Linear biochemical pathway

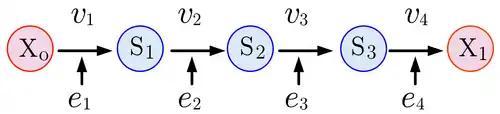
A linear chain of four enzyme-catalyzed steps.

A linear pathway can be studied in various ways. Multiple computer simulations can be run to try to understand the pathway's behavior. Another way to understand the properties of a linear pathway is to take a more analytical approach. Analytical solutions can be derived for the steady-state if simple mass-action kinetics are assumed. Analytical solutions for the steady-state when assuming Michaelis-Menten kinetics can be obtained but are quite often avoided. Instead, such models are linearized. The three approaches that are usually used are therefore: